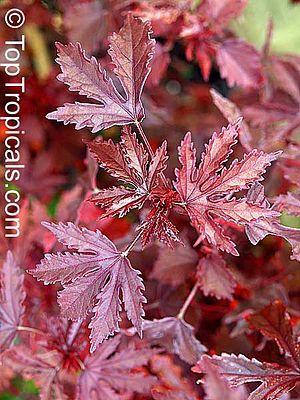
"Hibiscus acetosella est une plante à fleur de la famille des Malvaceae comme la guimauve ou l'hibiscus ""Rose de Chine"".